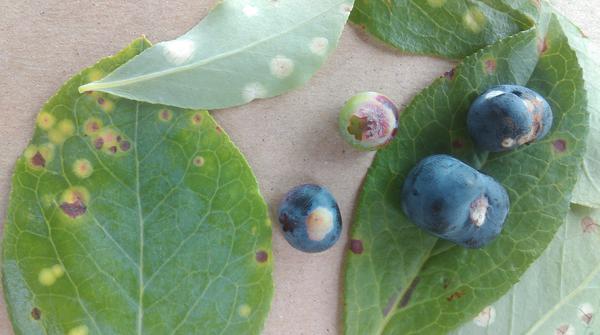
Plant: Blueberry
Disease: blueberry rust